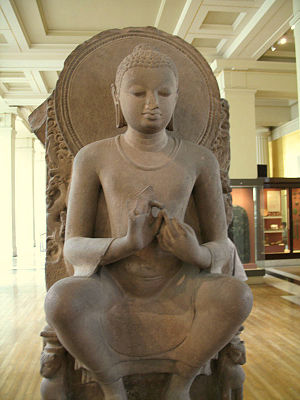
Benares-talen
Skulptur af Buddha under hans første prædiken i Sarnath-parken
Benares-talen er myten om Buddhas første prædiken, som han holdt i Sarnath-parken i Varanasi, som dengang hed Benares. Prædikenen handler om hovedbegreberne i Buddhismen, og hvordan de skal forstås. Derudover handler den om tilblivelsen af den buddhistiske munkeorden.